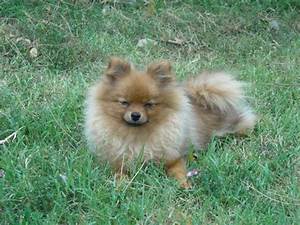
Label: dog